The Seller

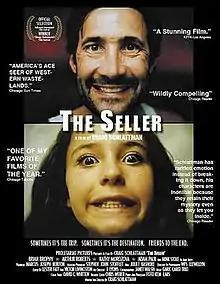
1998 Release Poster

The Seller is a 1998 American Independent feature film written and directed by American director Craig Schlattman. It stars Brian Brophy, Mink Stole, Arthur Roberts, and Kathy Morozova in her first film role.